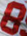
Number: 8